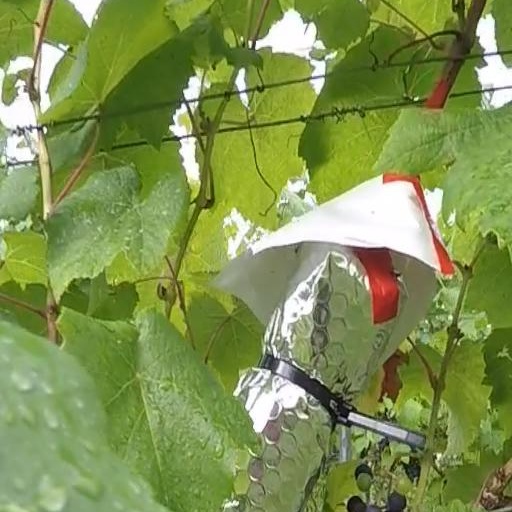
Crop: grape